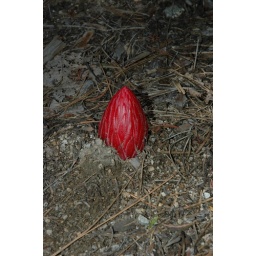
Snow plant just poking it's head above ground. Found along the road into the Mariposa Grove.